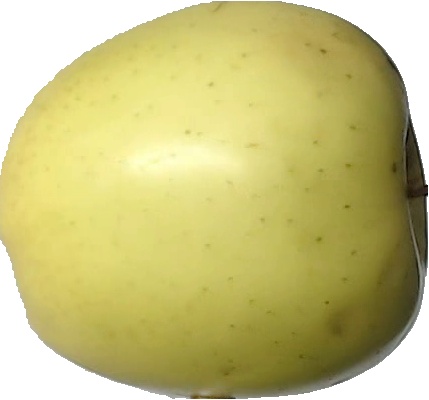
Label: apple_golden_2